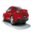
Label: automobile